Raphitoma costellata

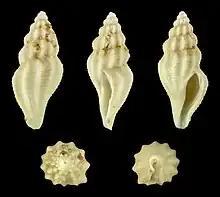
ssp. "subattenuata"

Fossils of this extinct marine species were found in Eocene strata in France.